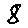
Label: 8